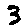
Label: 3